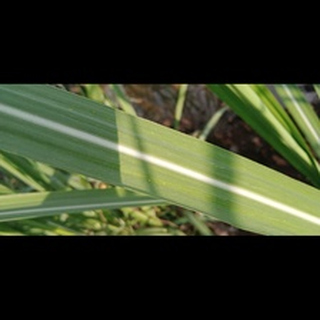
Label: healthy_sugarcane